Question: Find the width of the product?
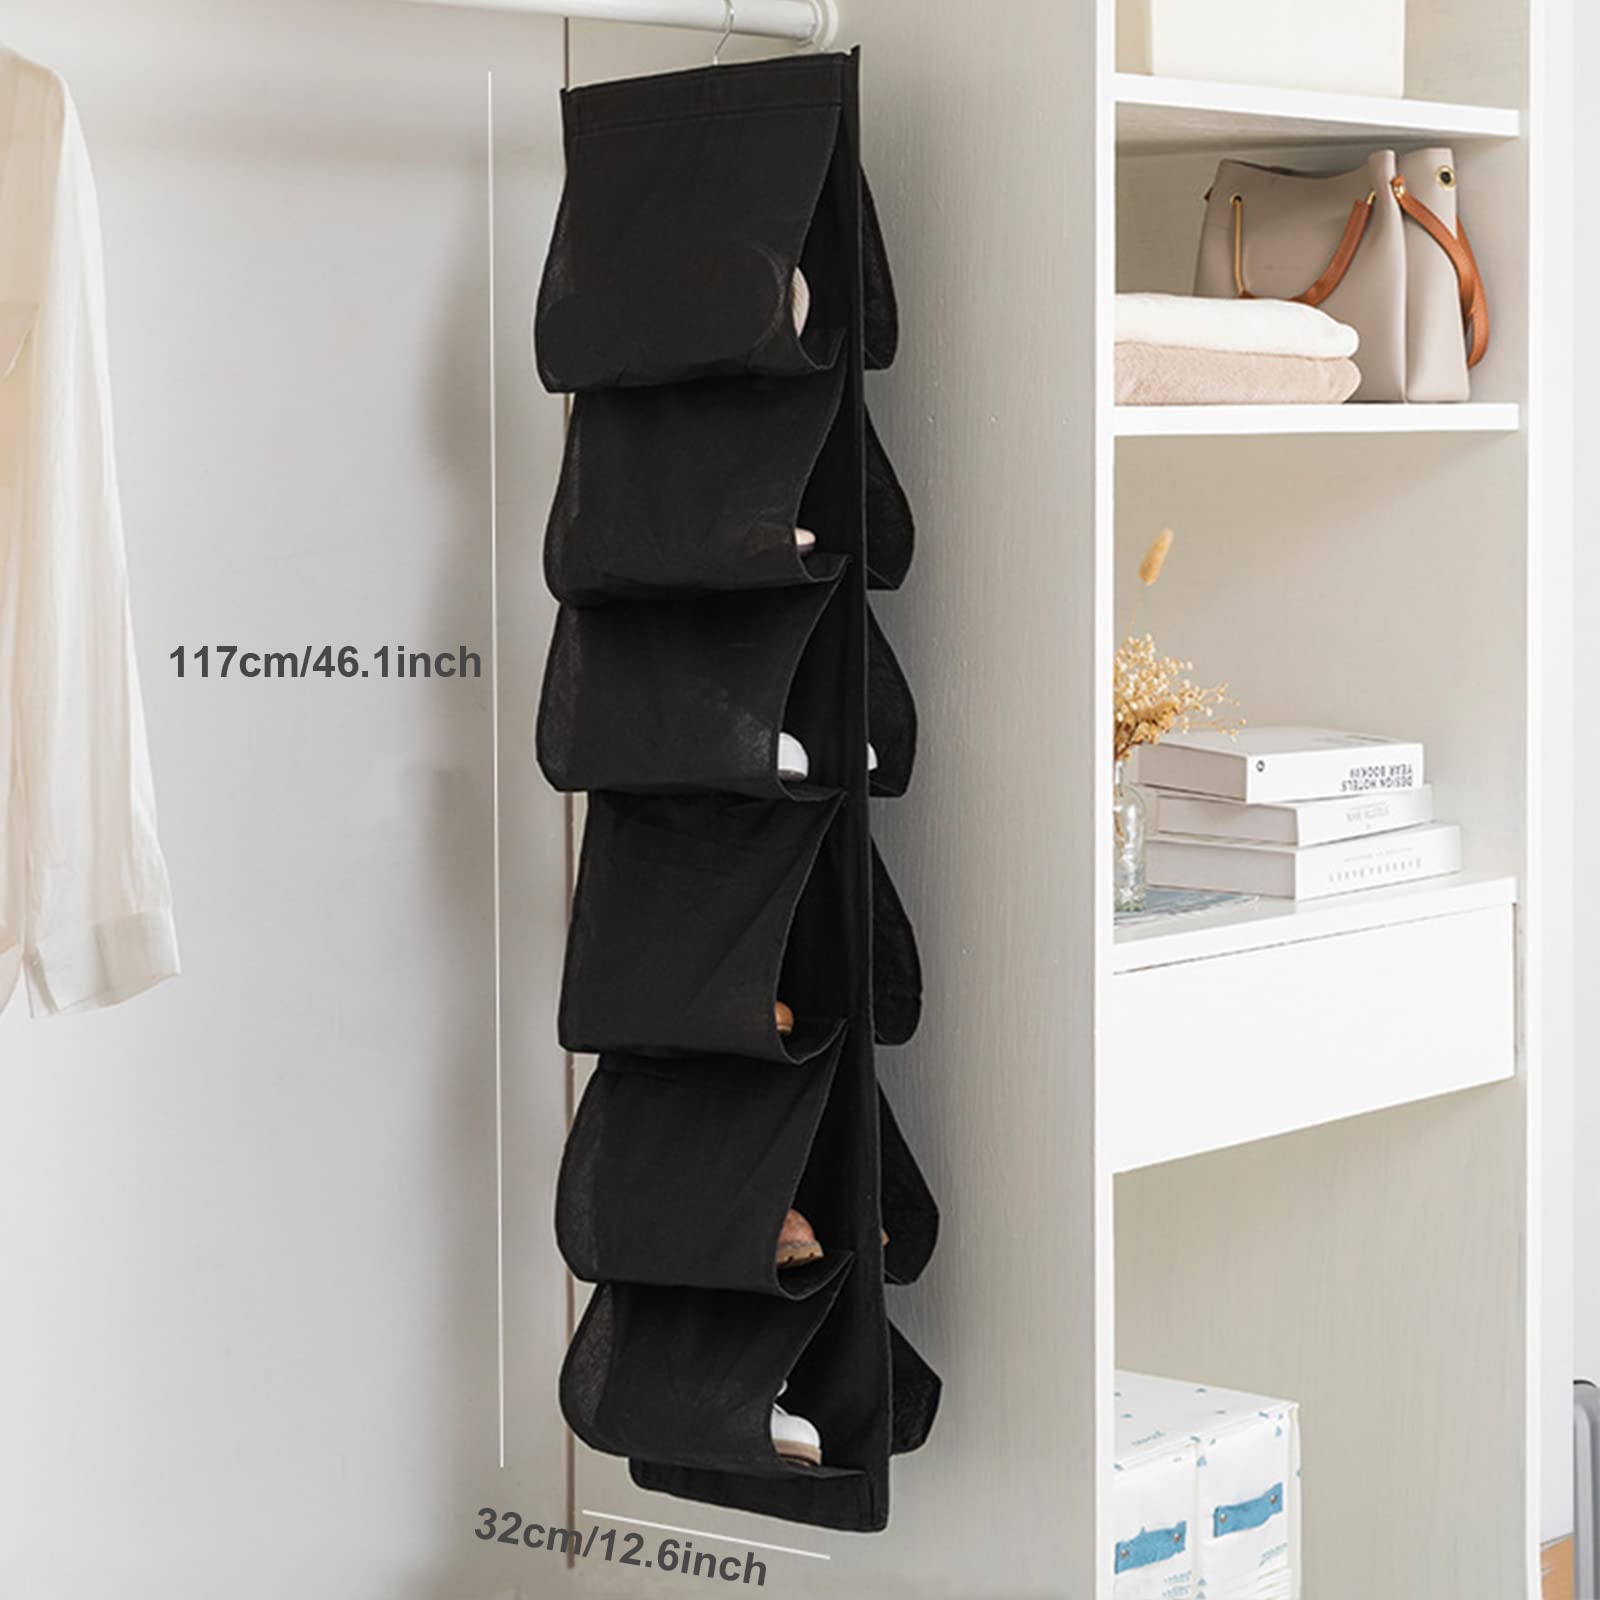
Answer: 32.0 centimetre